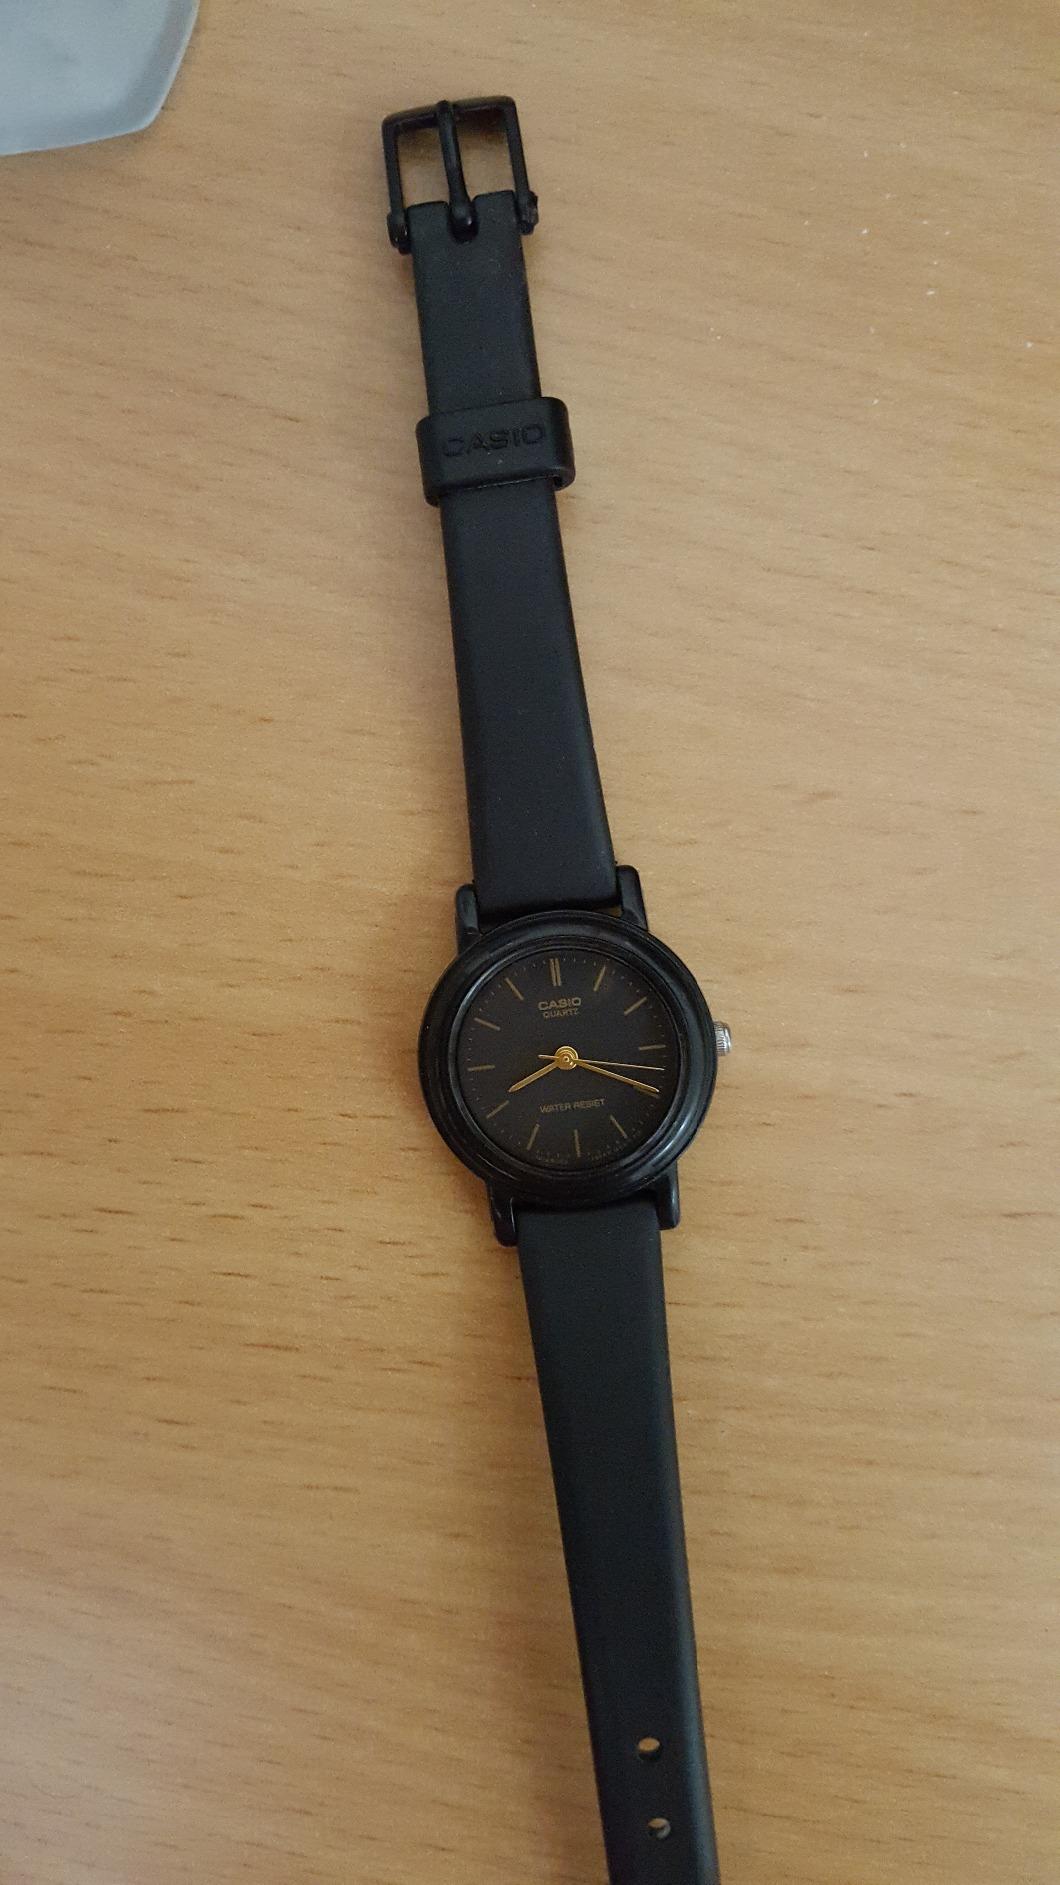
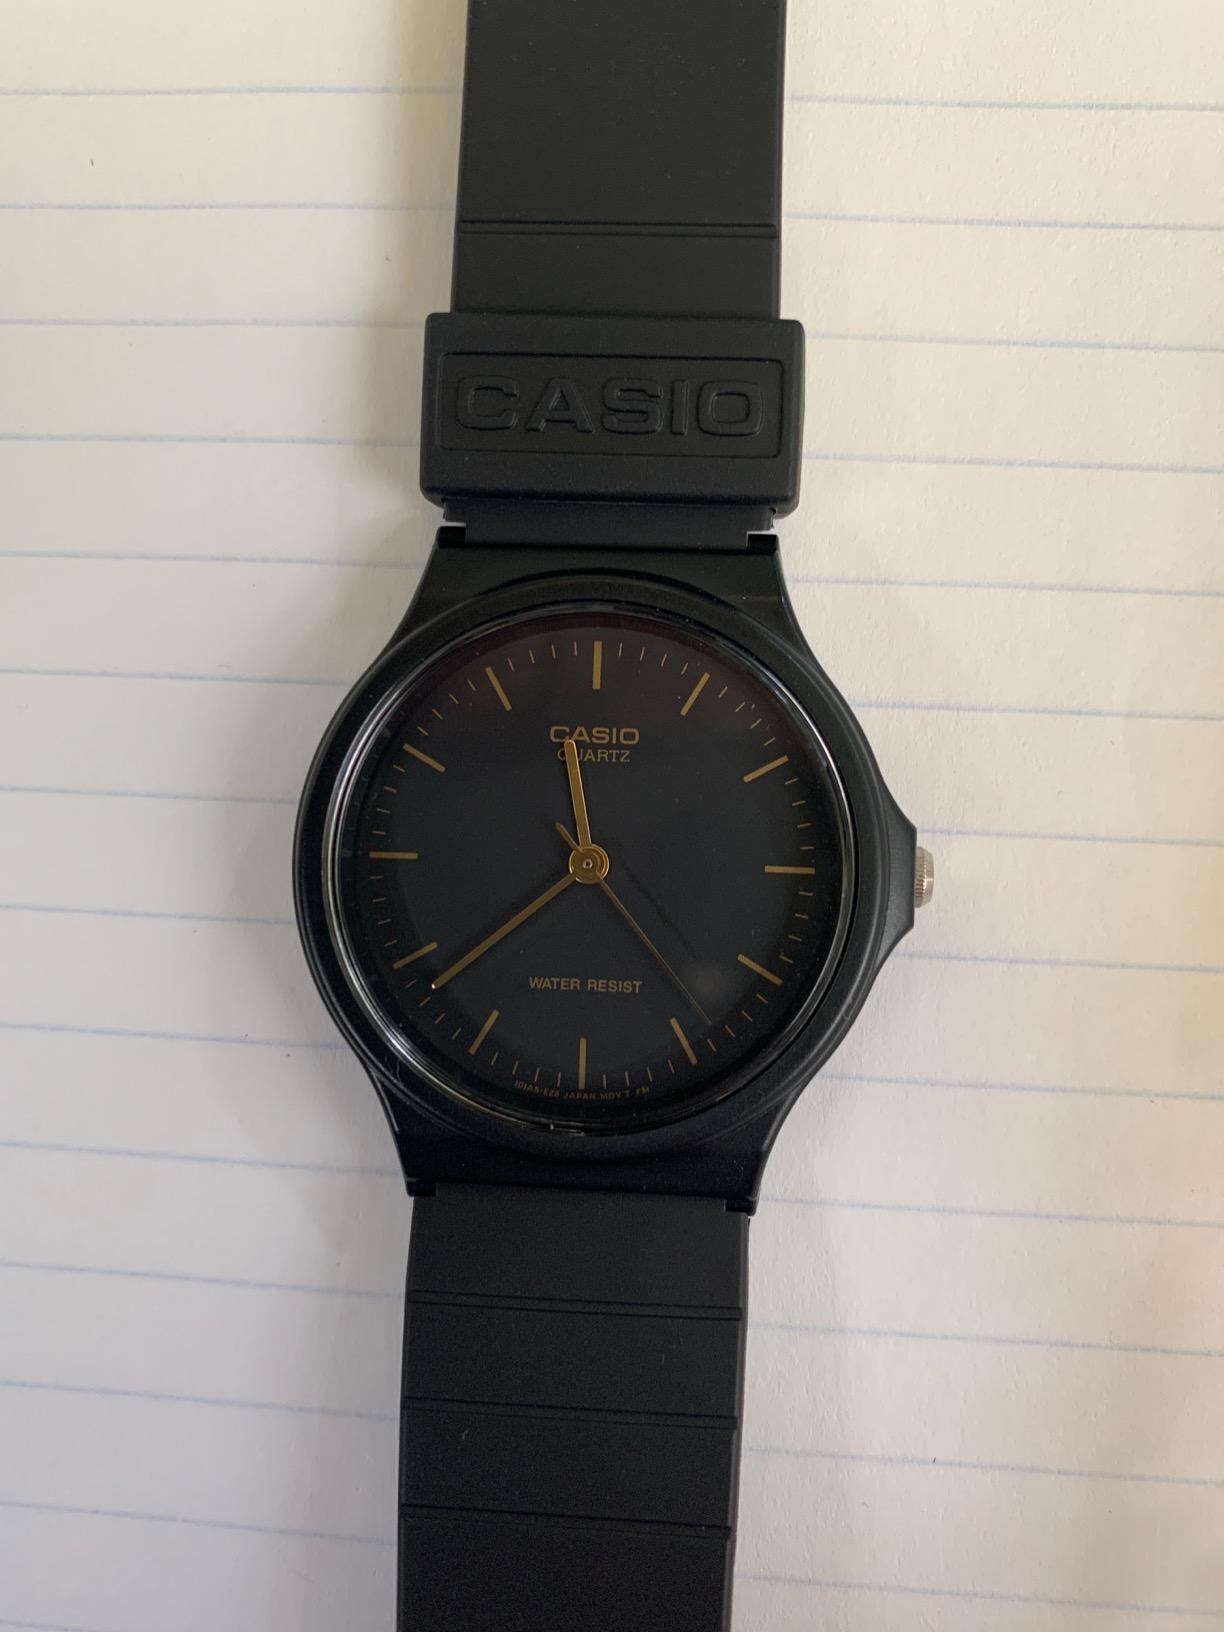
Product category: accessories_watch
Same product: no